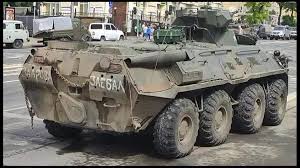
Label: BTR-80